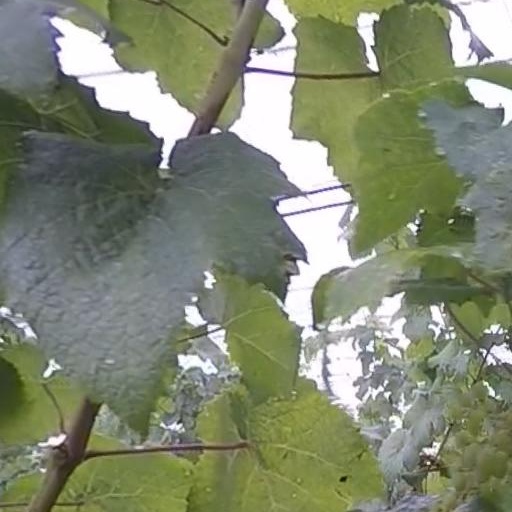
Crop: grape